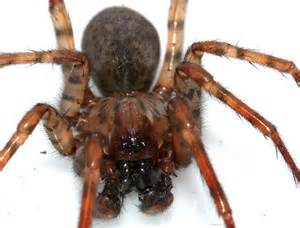
Label: ragno